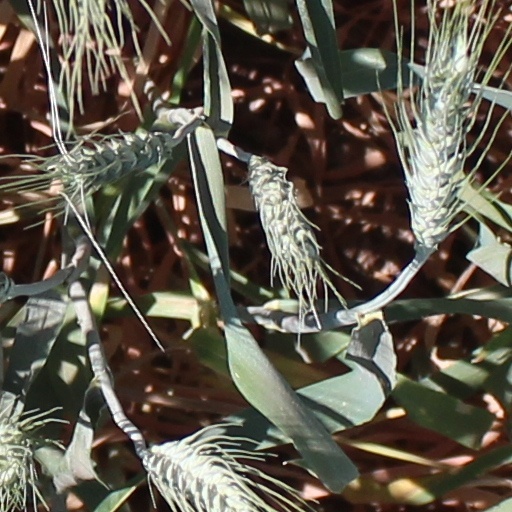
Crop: wheat